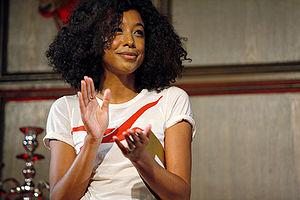
La liste qui suit comprend des artistes de neo soul notables.